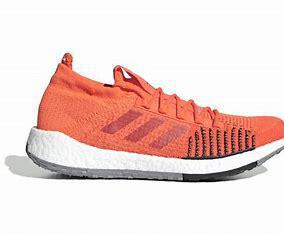
Brand: Adidas
Model: Pulseboost HD